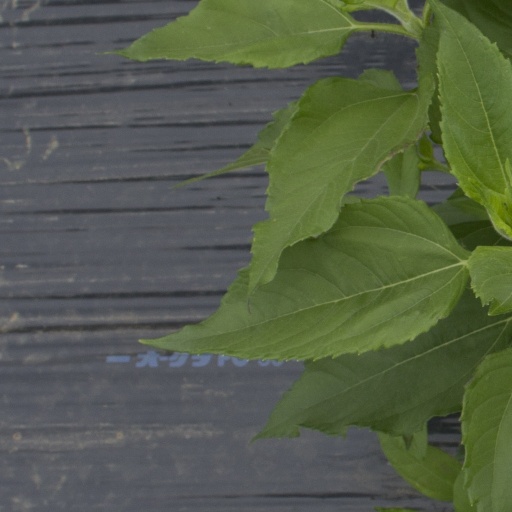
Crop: Jerusalem artichoke